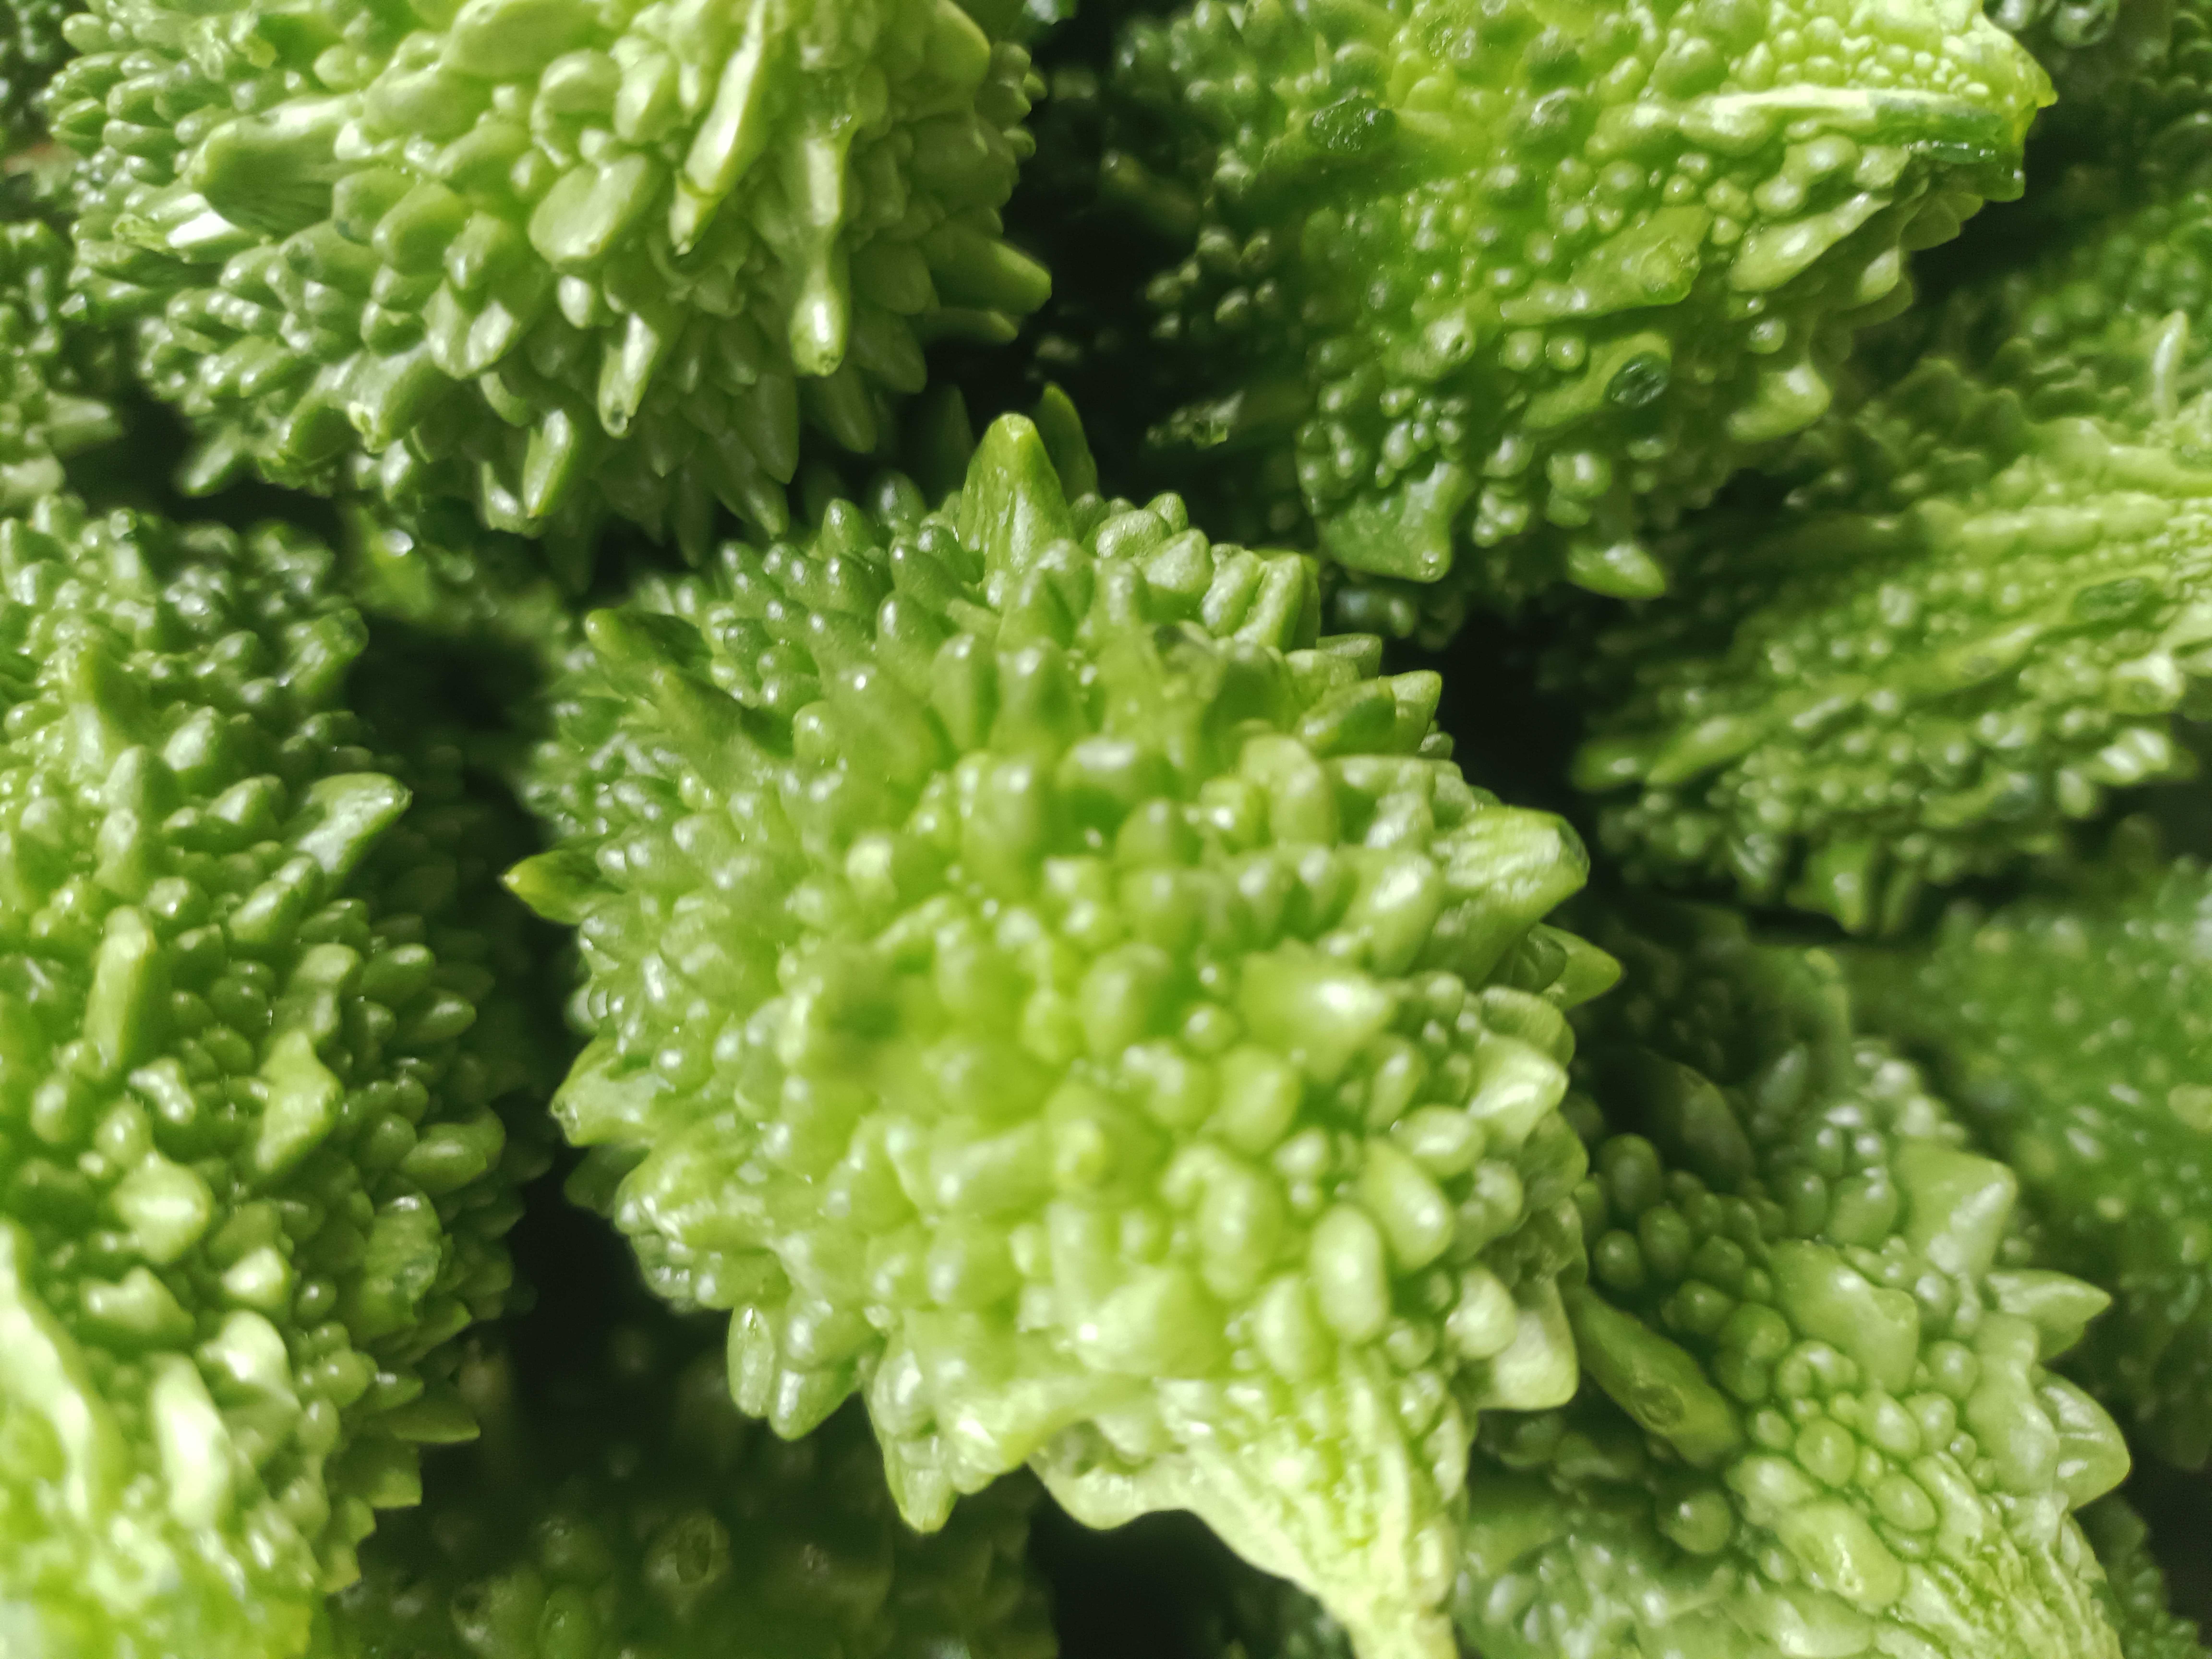
Label: Momordica charantia